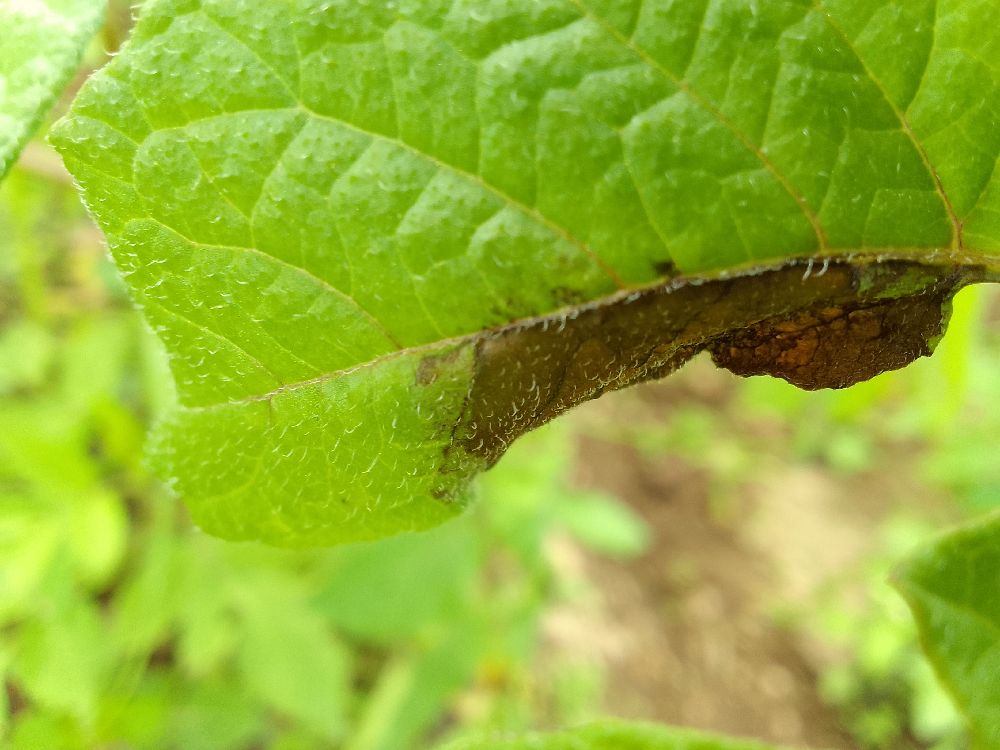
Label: Late blight